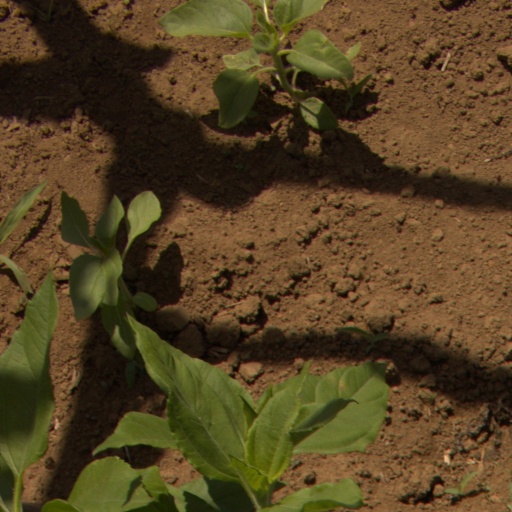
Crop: Jerusalem artichoke